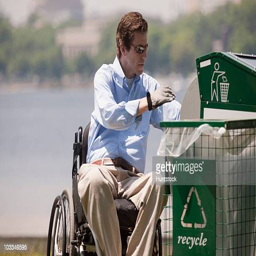
man in wheelchair using recycling bin in a park